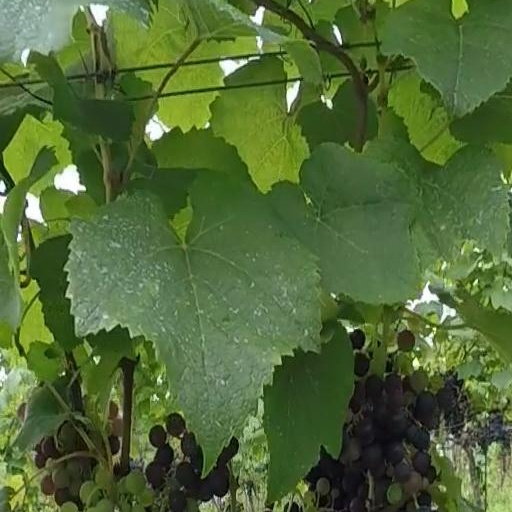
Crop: grape